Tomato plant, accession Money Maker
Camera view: horizontal (90 deg, fisheye); turntable rotation: 60 degrees
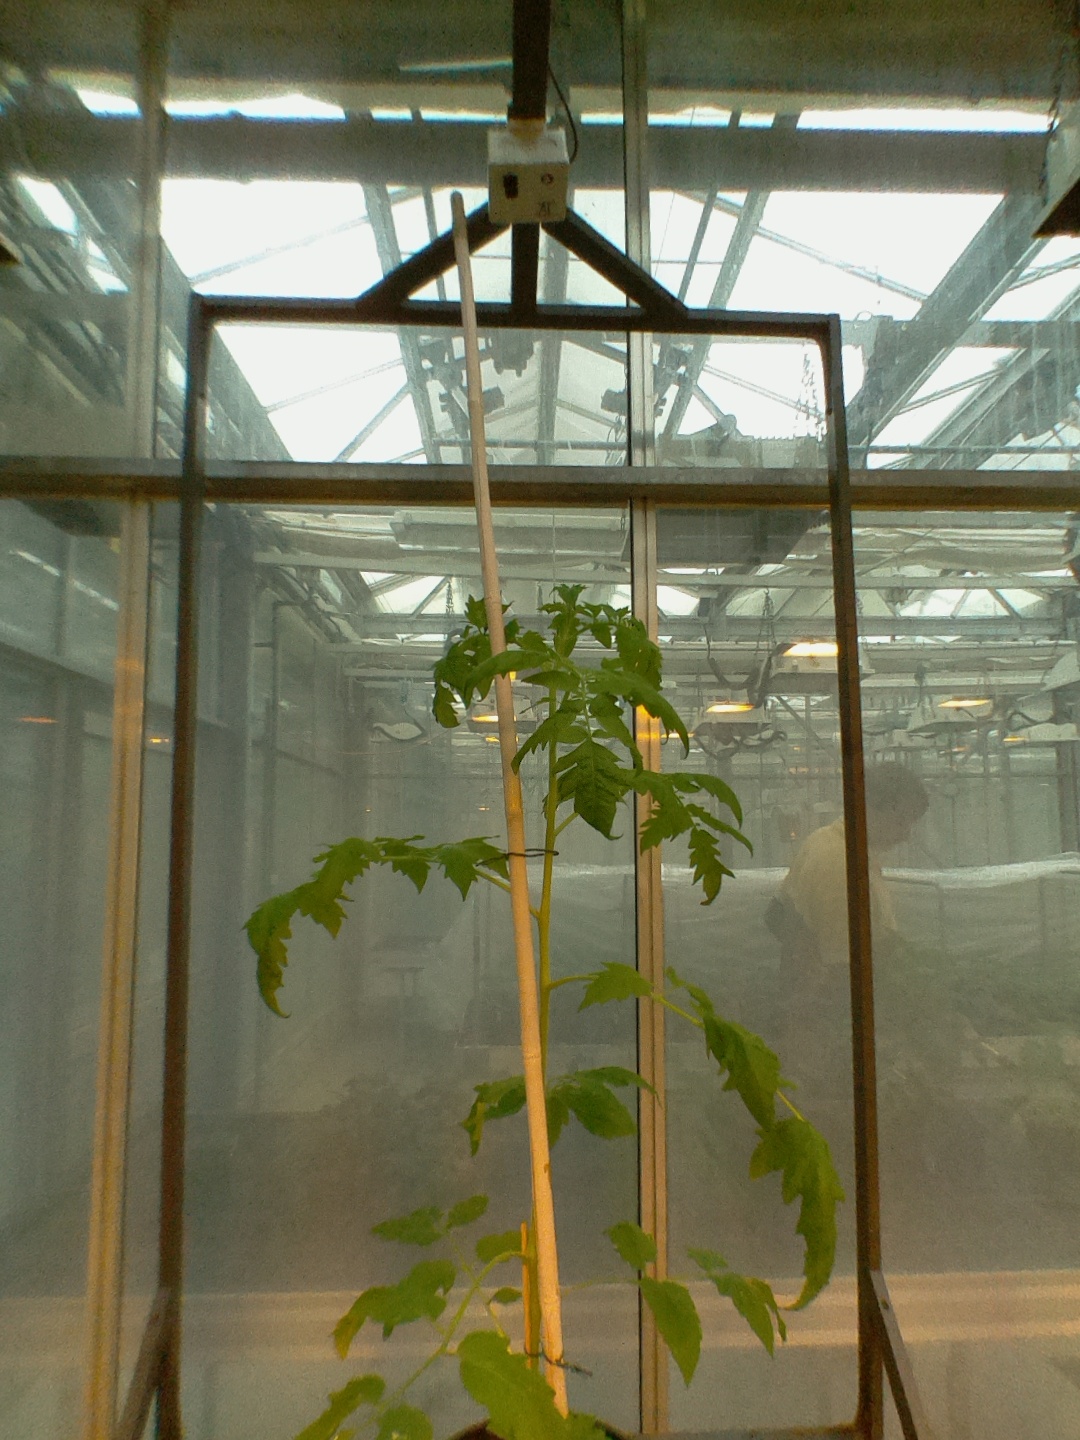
BBCH growth stage 16: 12 of true leaves visible